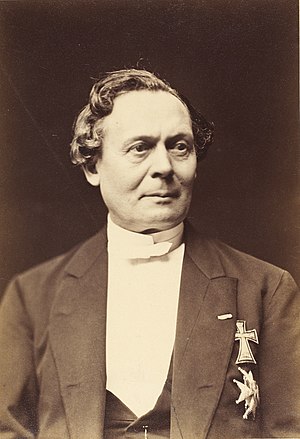
J.J.A. Worsaae
J.J.A. Worsaae